Jack Nicholls

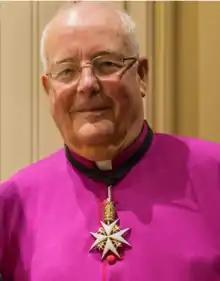
Nicholls at his investiture as Prelate of the Venerable Order of St John in 2014

John Nicholls (born 16 July 1943) is a British Anglican bishop who was formerly the Bishop of Sheffield.